Territorial Abbacy of Saint Mary of Grottaferrata

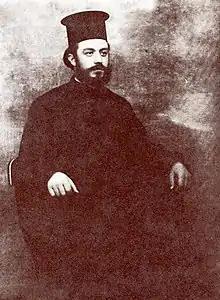
Blessed Josif Papamihali (1912-1948).

The abbey was founded in 1004 by St. Nilus of Rossano, a Calabrian Greek monk of the Greek Byzantine Catholic Church, on what was believed to be the site where Cicero owned a villa and wrote his "Quaestiones tusculanae". When Nilus was once asked by a Latin Rite monk about the criticisms of the Cluniac Reforms and the Roman Rite emanating from adherents of the Photian schism in Constantinople, Nilus replied, "However we differ, both do all things for the glory of God. Don't allow yourselves to be disturbed by these criticisms."